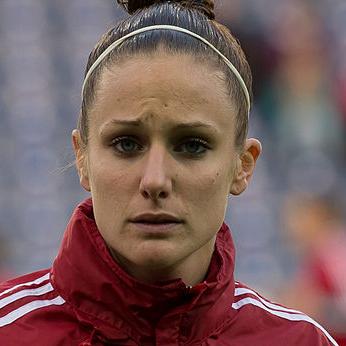
Age: 21